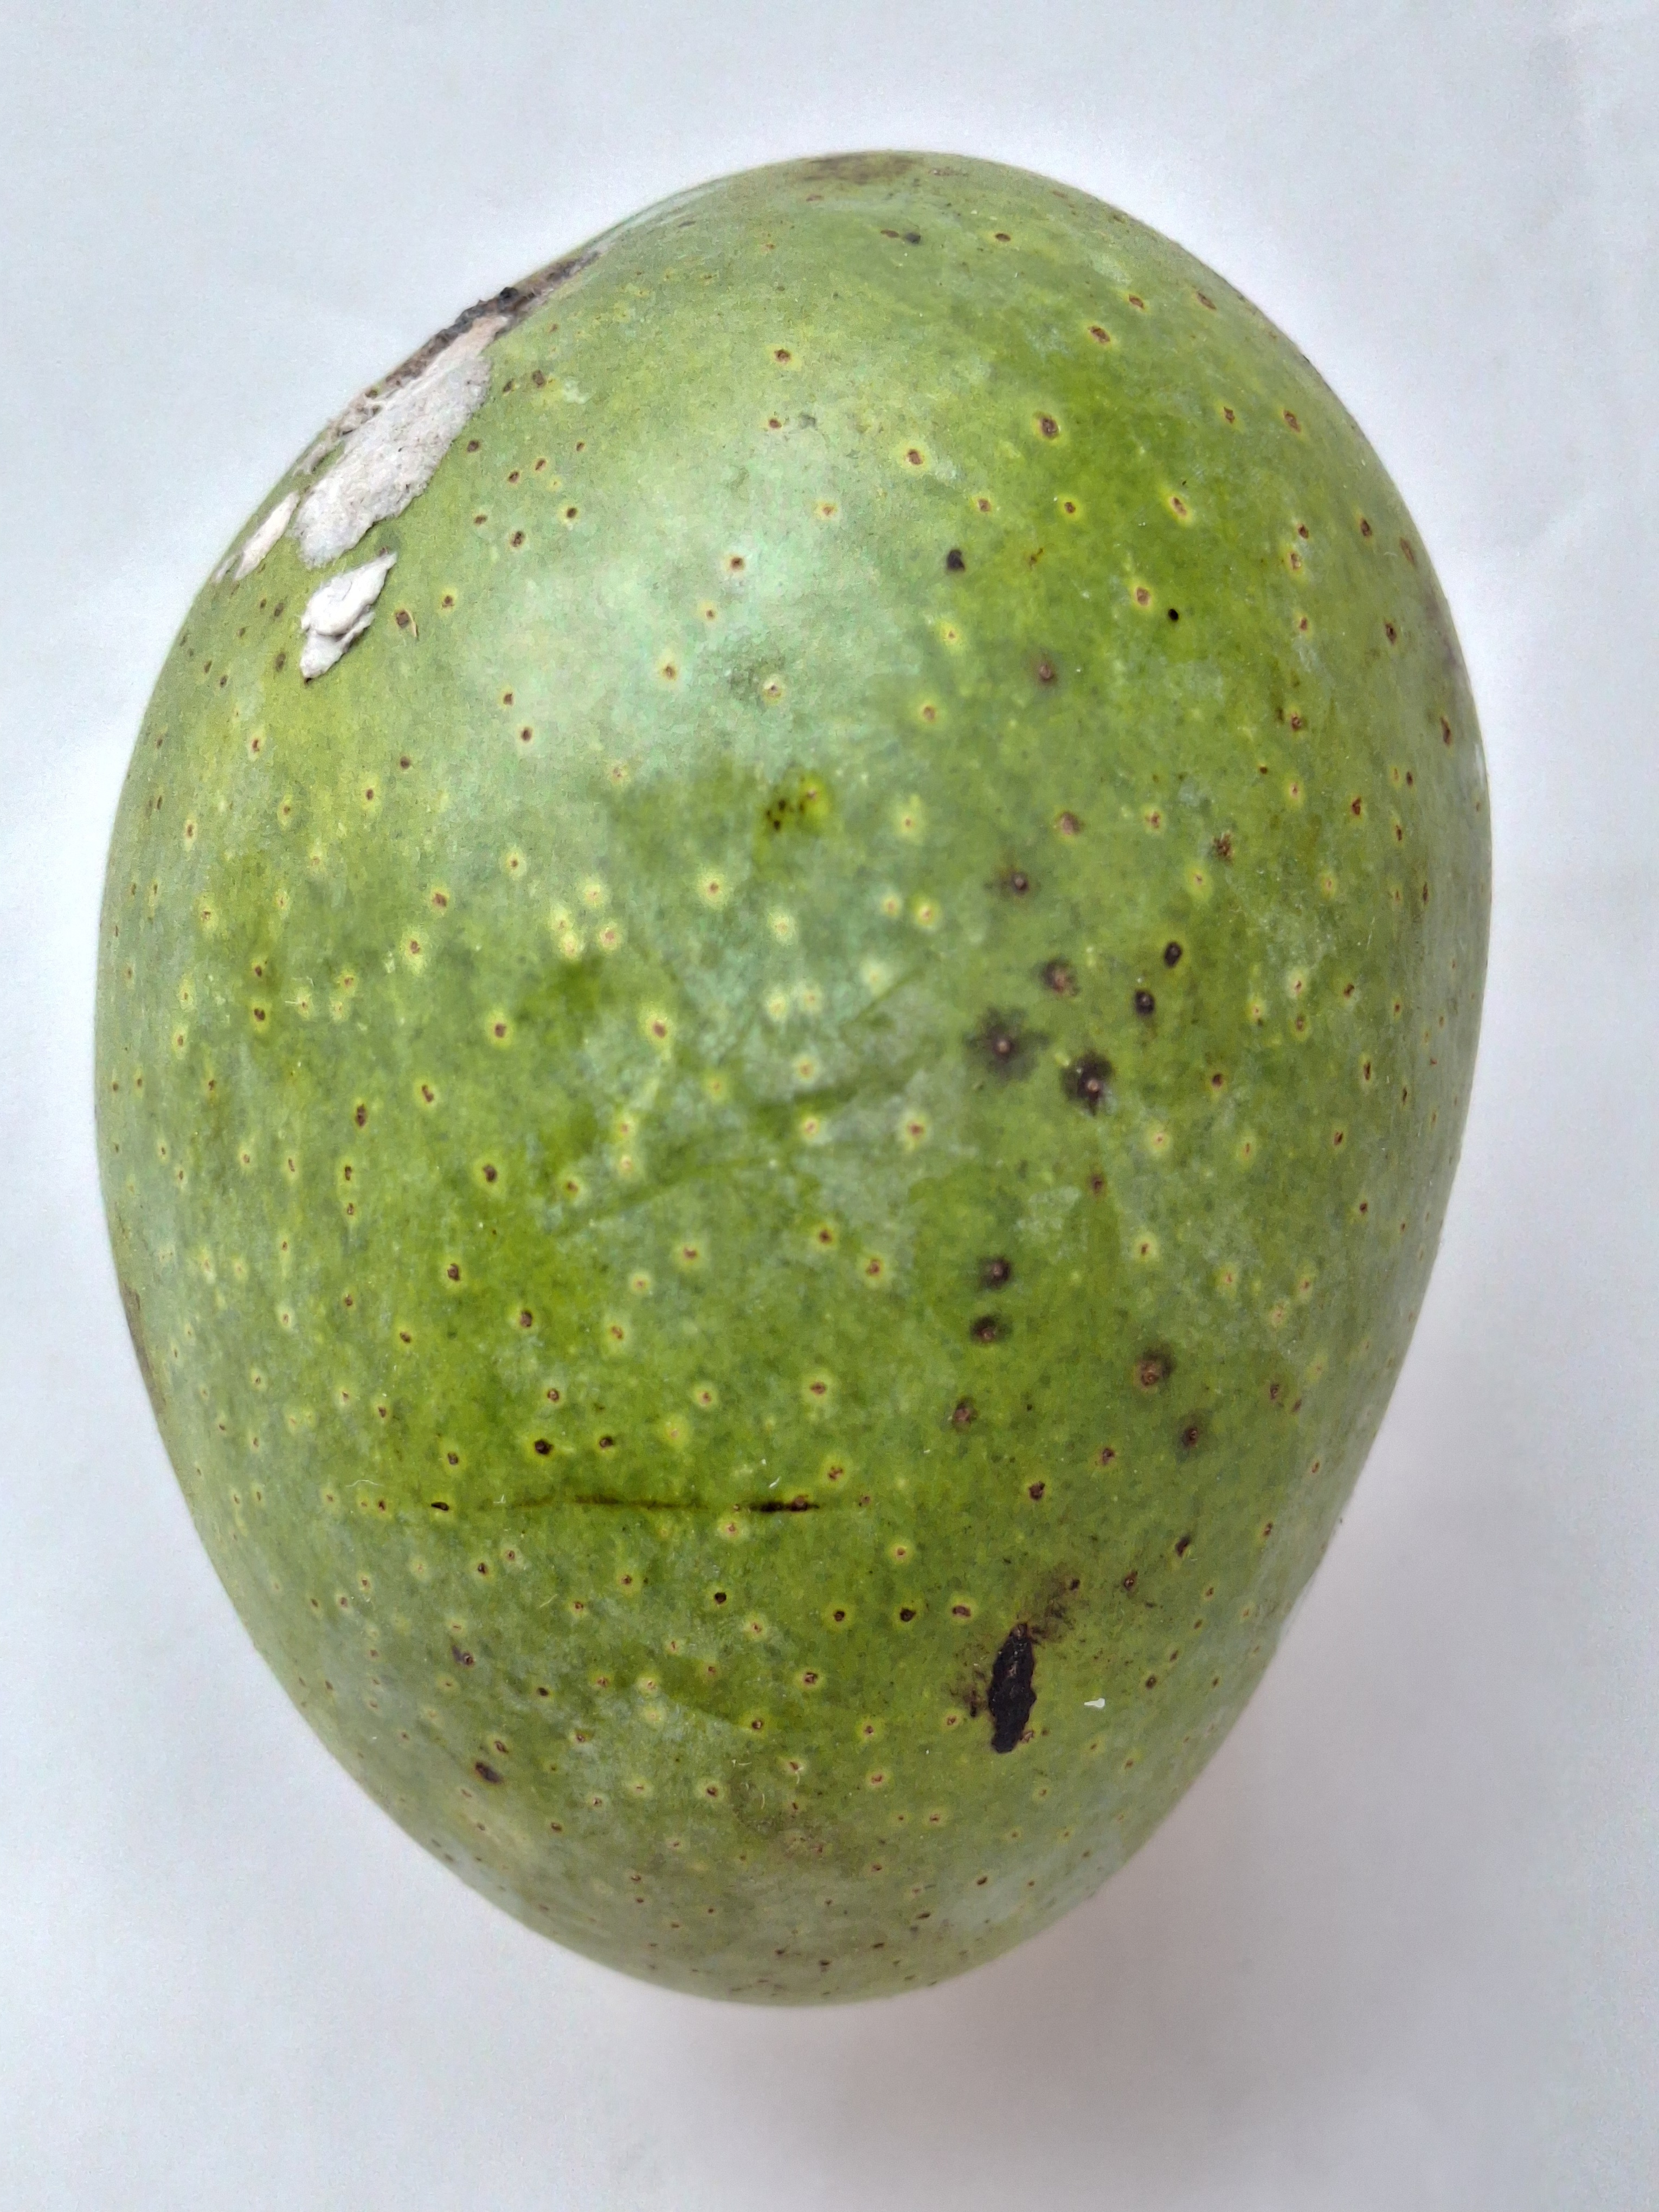
Mango variety: GopalBhog